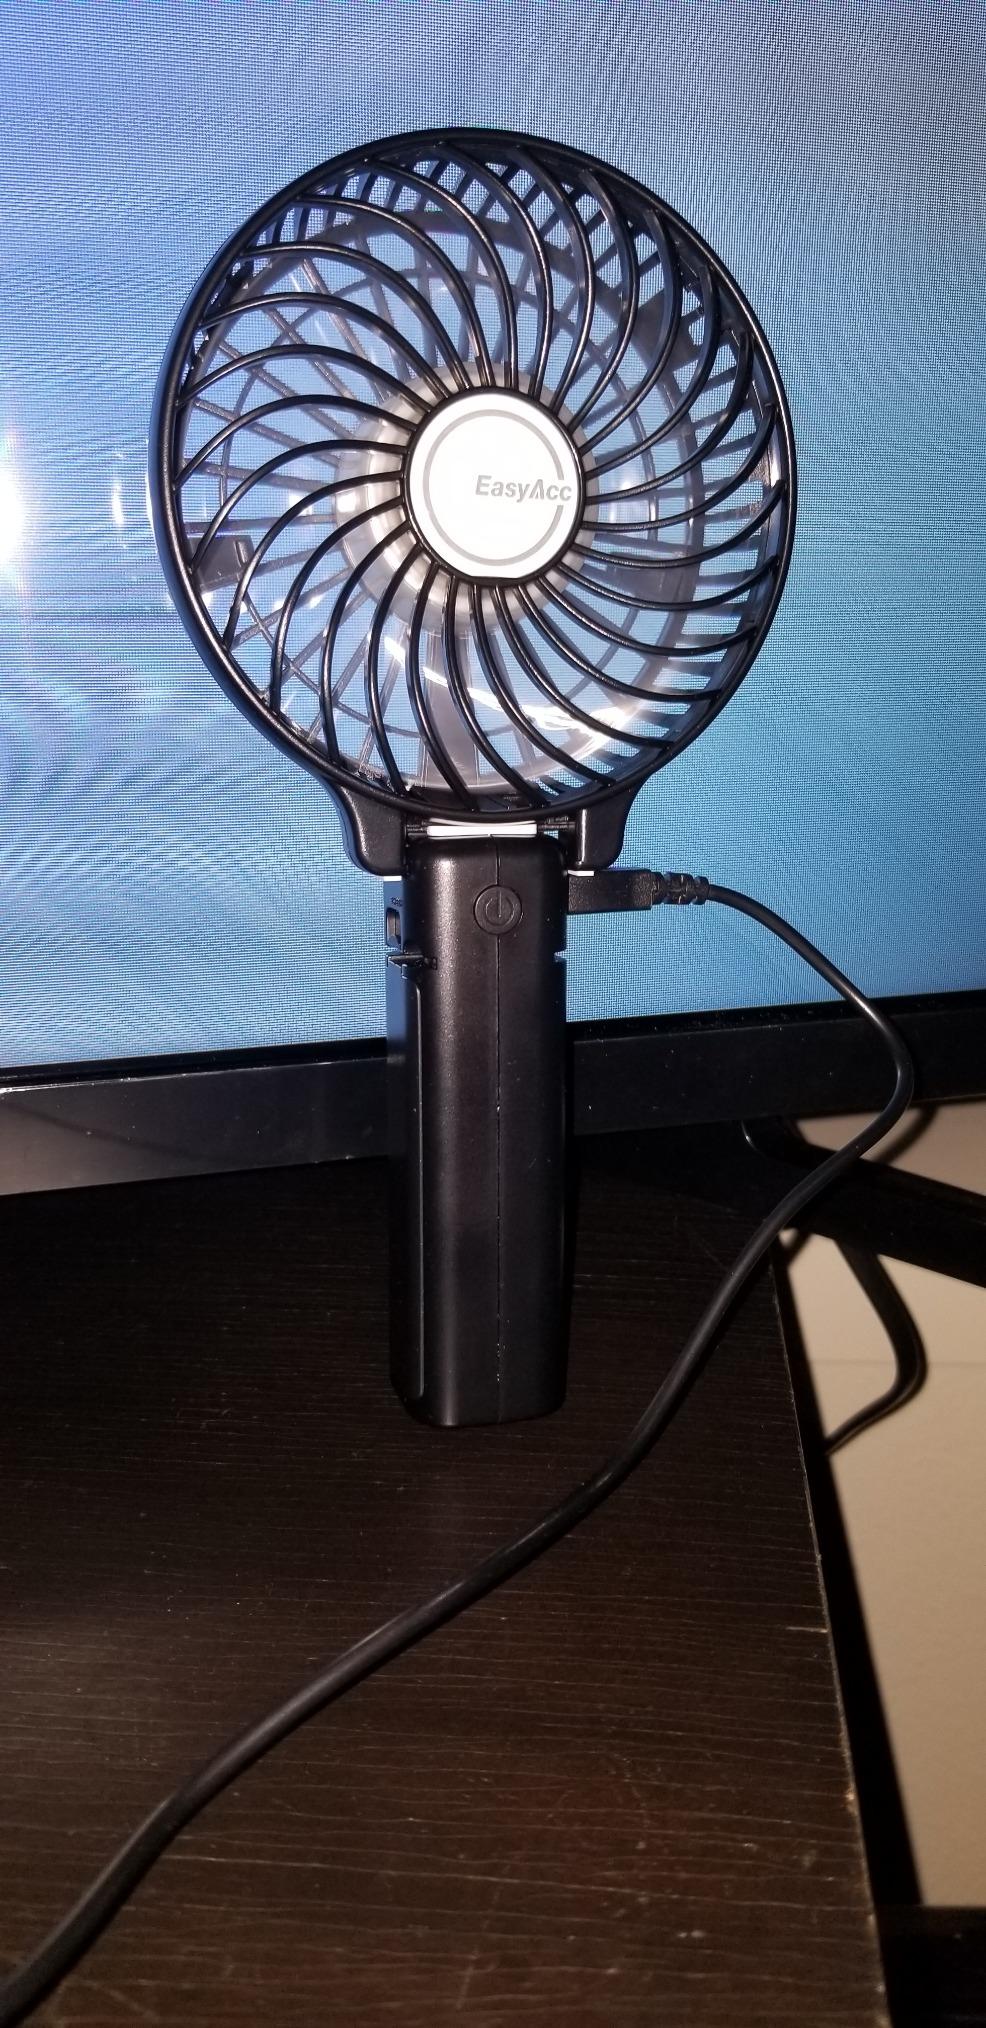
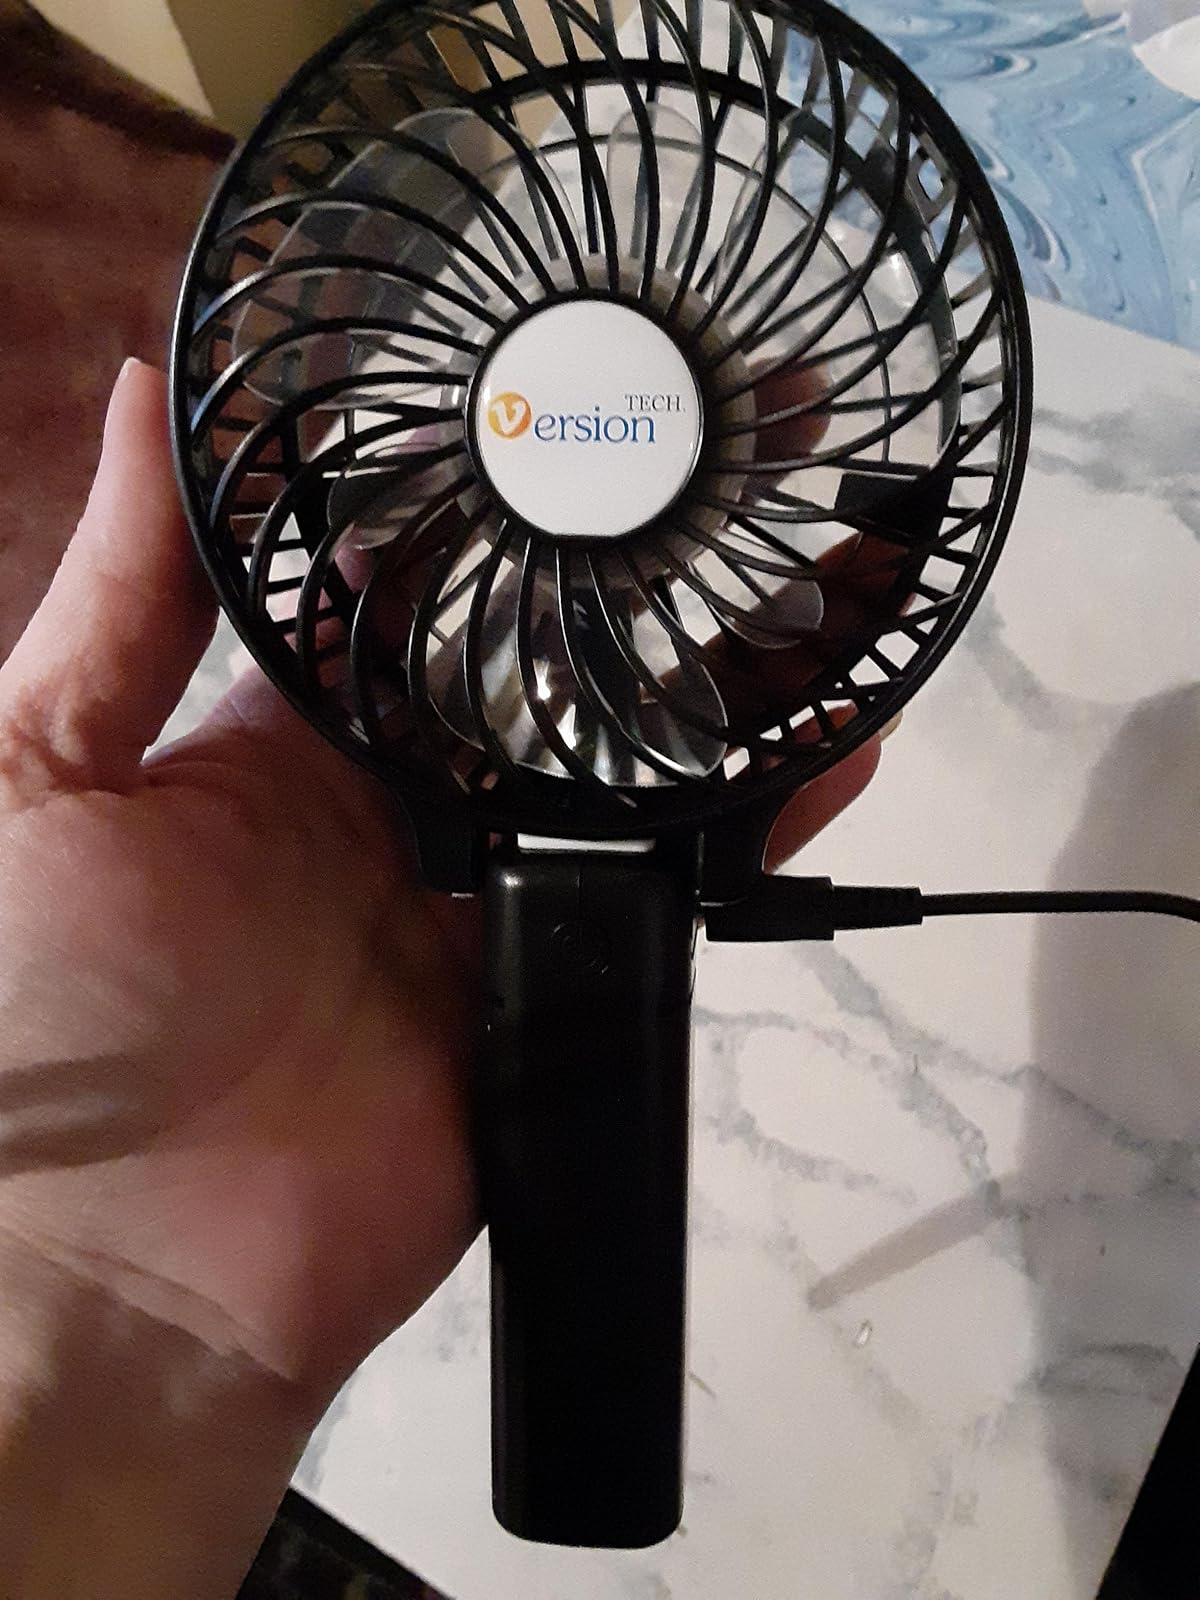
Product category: fan
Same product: no